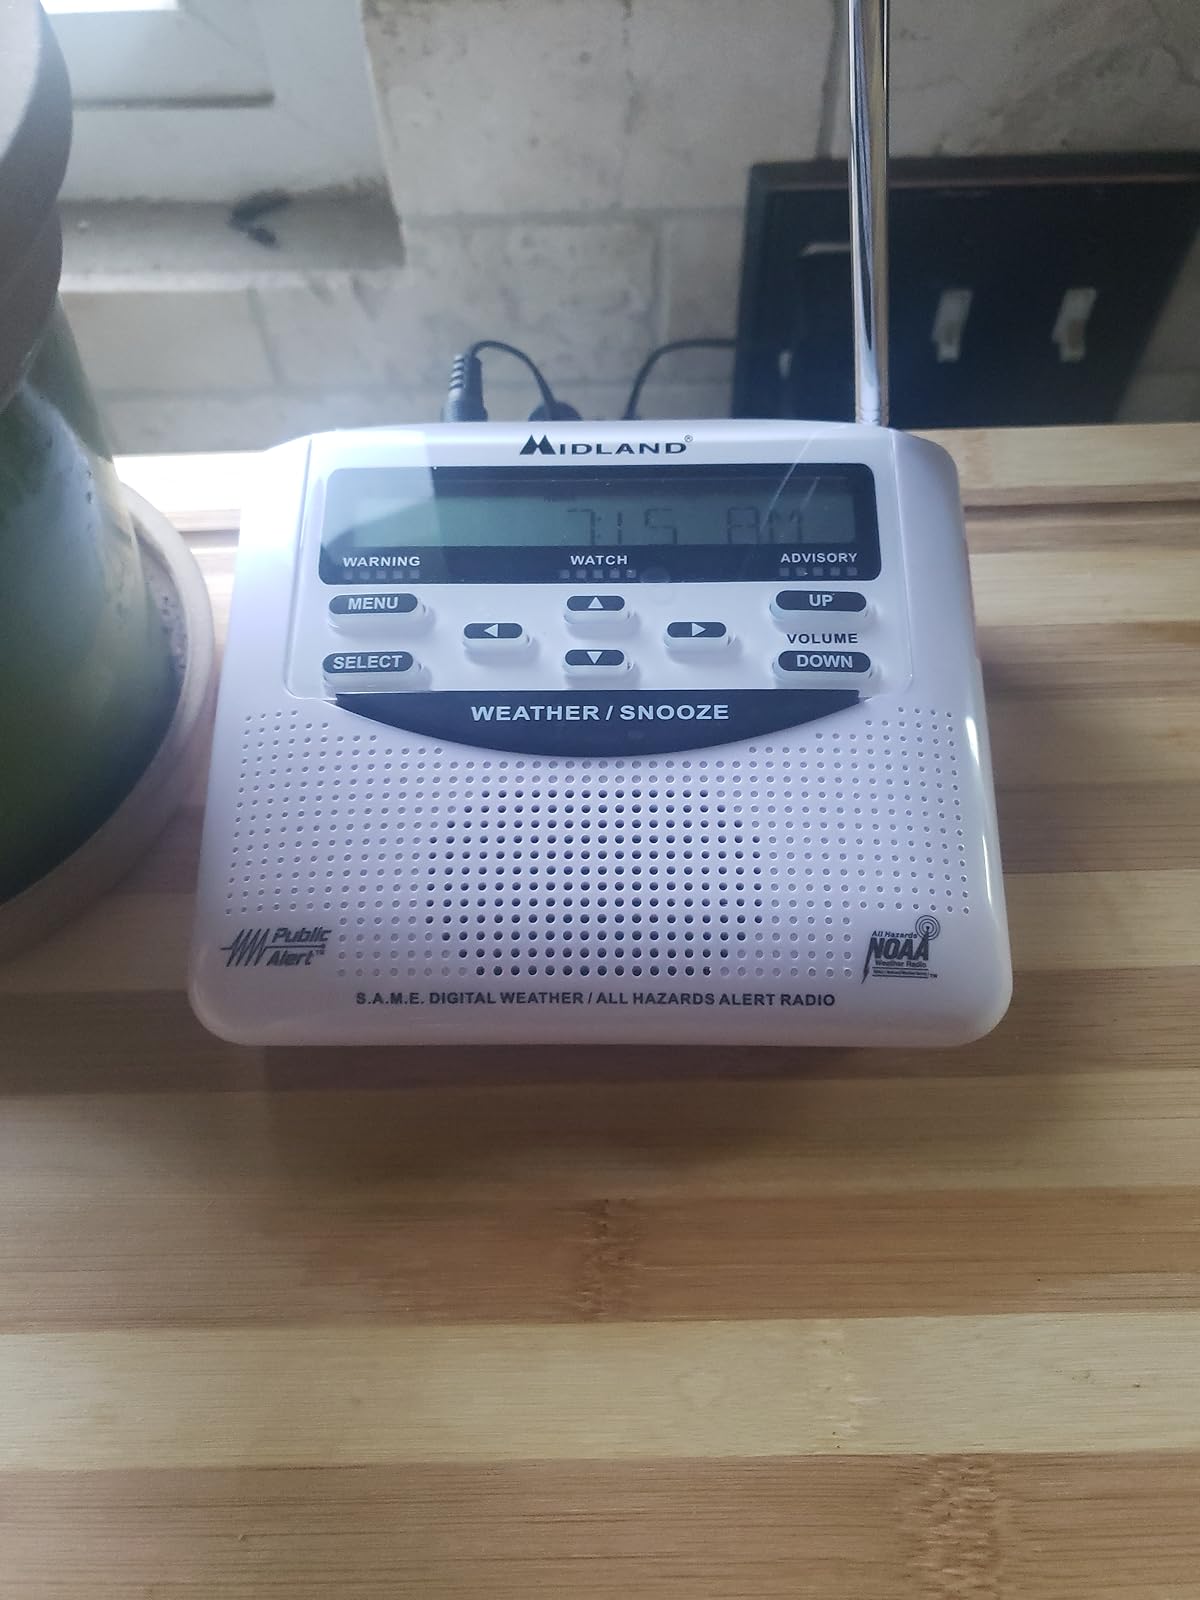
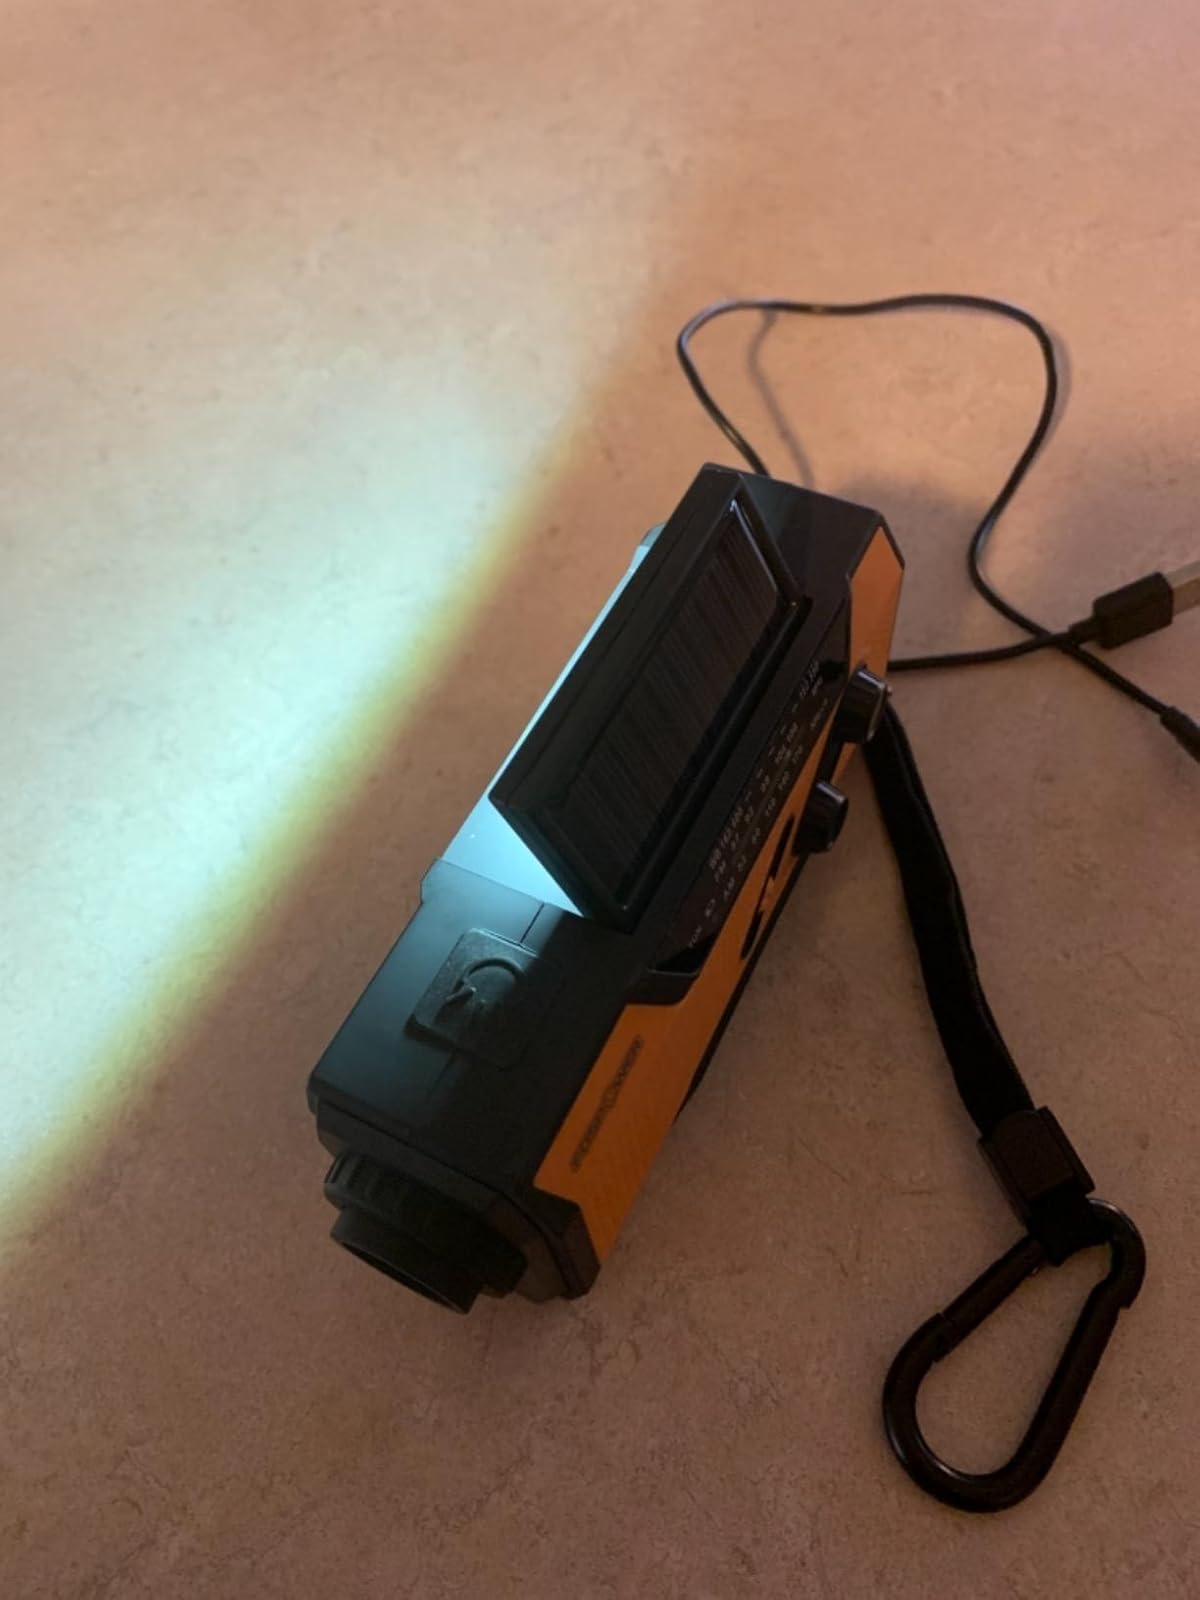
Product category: radio
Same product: no